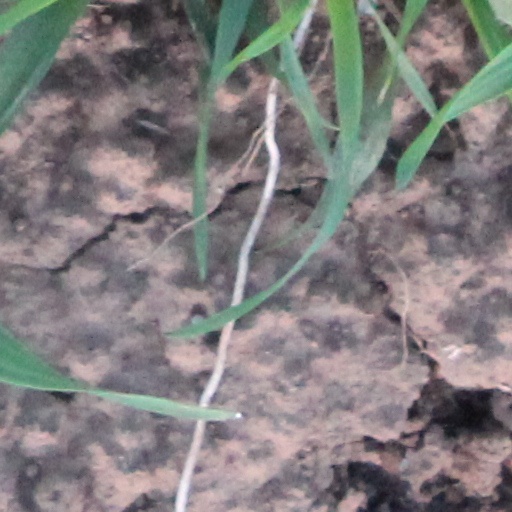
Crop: wheat